Samuel Miller (theologian)

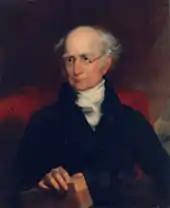

Samuel Miller (October 31, 1769 – January 7, 1850) was a Presbyterian theologian who taught at Princeton Theological Seminary.